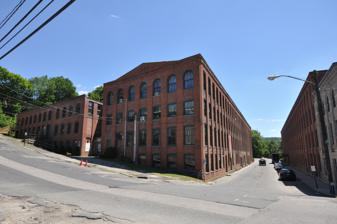
Building: Winsted Hosiery Mill
Country: United States of America
Year built: 1901
United States historic place Winsted Hosiery Mill U.S. National Register of Historic Places Show map of Connecticut Show map of the United States Location Whiting at Holabird St., Winsted, Connecticut Coordinates 41°55′24″N 73°3′32″W / 41.92333°N 73.05889°W / 41.92333; -73.05889 Area 4.4 acres (1.8 ha) Built 1901 ( 1901 ) Architectural style Italianate, Romanesque NRHP reference No. 85000308 Added to NRHP February 21, 1985 The Winsted Hosiery Mill , also known as the Whiting Mill , is an industrial complex at 210 Holabird Avenue in the Winsted section of Winchester, Connecticut .  Developed in the late 19th and early 20th centuries, it was one of the largest industrial employers in the community for many years, and is relatively unaltered from its period of development.  It was listed on the National Register of Historic Places in 1985. It is now subdivided for multiple industrial and commercial tenants. Description and history The former Winsted Hosiery Mill complex is located north of Winsted's commercial downtown, on the east side of the Still River and the south side of Holabird Avenue.  The complex has six buildings, and is roughly divided in half by Whiting Street, which parallels the river.  Five of them are of brick construction, and one is of stone.  The stone building, which housed the mill offices, is located at the corner of Holabird and Whiting, with a long and narrow brick building extending to the south.  Across Whiting Street is another large building, with smaller structures attached and standing detached nearby. The Winsted Hosiery Company was founded in 1882 by William L. Gilbert, producing hosiery and underwear for men made from cotton-wool blends. Its original mill building burned down in 1900, after which the company embarked on a ten-year construction program that resulted in the present complex.  The company experienced significant growth until about 1935, and saw declining employment during World War II . In the 1950s it shifted to the production of woolen garments.  In 1965 the company, then known as the Winchester Spinning Company, moved its operations to more modern facilities in North Carolina . Current Uses The Winsted Hosiery Mill complex is now best known as Whiting Mills, which houses the Whiting Mills art studios and the American Mural Project , which is a nonprofit arts and education center in an adjacent renovated mill building. Both organizations hold events and education programs. See also National Register of Historic Places listings in Litchfield County, Connecticut References